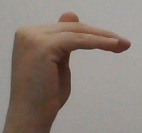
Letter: khaa